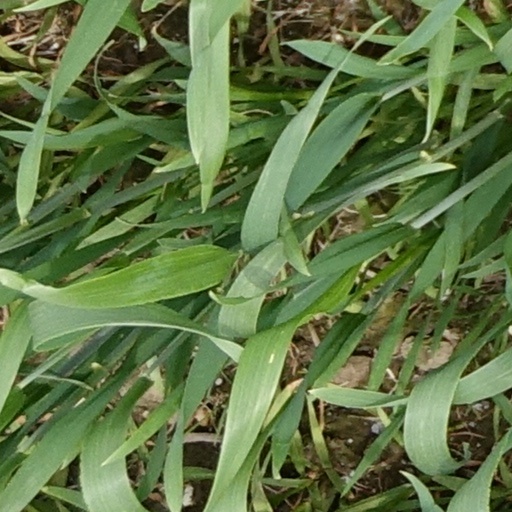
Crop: wheat